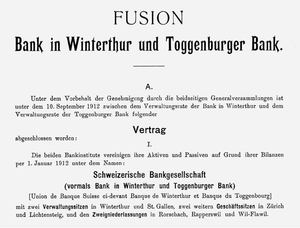
UBS est une société de services financiers dont les sièges sont à Zurich et à Bâle, en Suisse. C'est la plus grande banque de gestion de fortune dans le monde avec des actifs financiers investis de 3 607 milliards de francs suisses en 2019. Ses activités principales sont les activités de banque privée, banque d'investissement et gestion de fortune. En Suisse, elle a également des activités de banque de détail et commerciale pour lesquelles son principal concurrent est le Crédit suisse.